Șiria

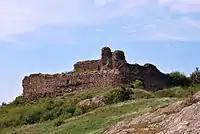
Ruins of Șiria Citadel

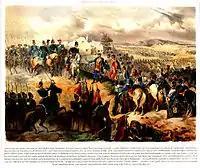
Capitulation of the Hungarian army, 1849

The first documentary record of Șiria dates back to 1169. Galșa was attested documentarily in 1202 or 1203, and Mîsca in 1331.